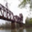
Label: bridge